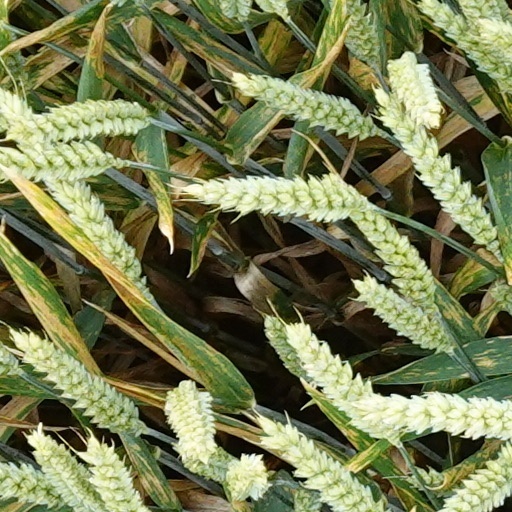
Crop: wheat